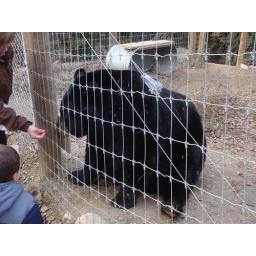
A black bear at the North American Bear Center in Ely, MN.